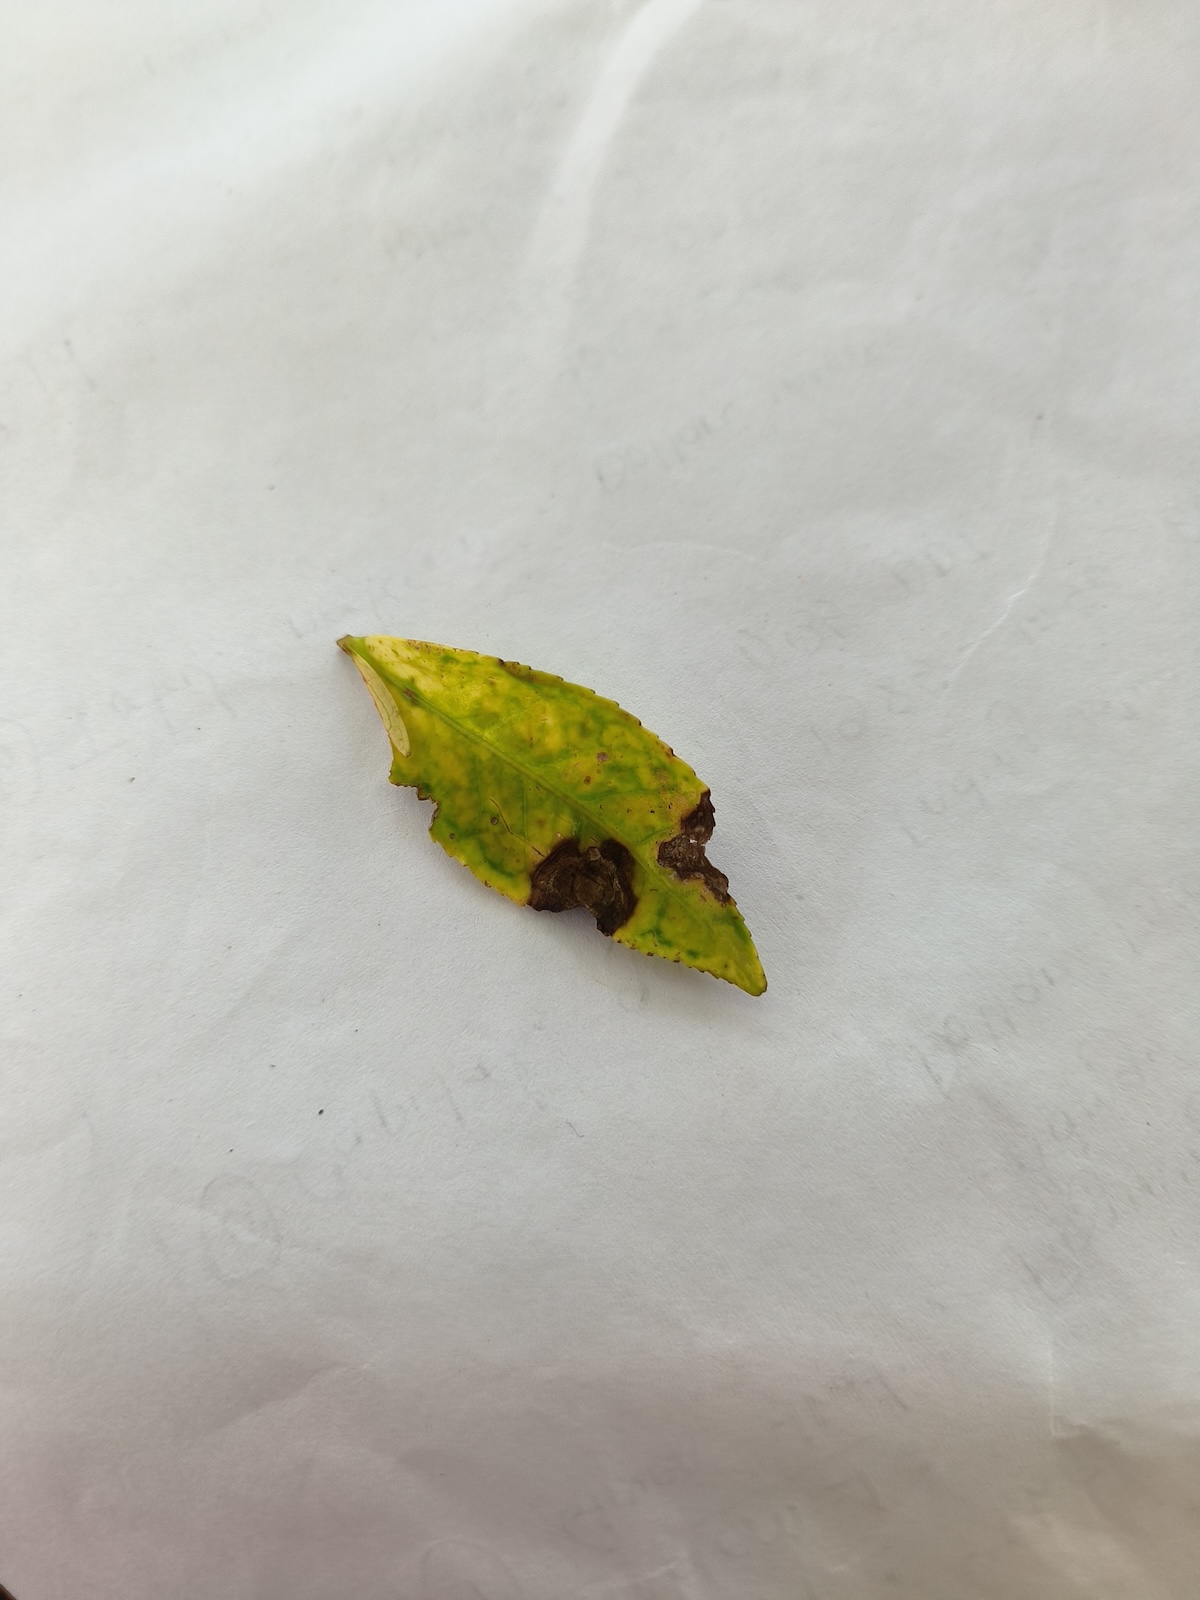
Label: Gray Blight